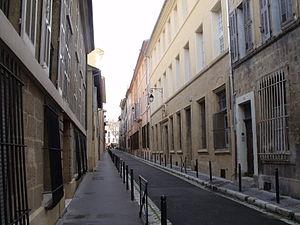
Rue Roux-Alphéran. Aix-en-Provence.
Le quartier Mazarin est un quartier urbain situé dans la partie sud de la ville d'Aix-en-Provence, à proximité du cours Mirabeau. Construit au XVIIᵉ siècle par Michel Mazarin, il se caractérise par de nombreux hôtels particuliers et de fontaines ornées. Le quartier Mazarin correspond au tiers de la superficie d'Aix.
La rue Roux-Alphéran est une rue de la ville d'Aix-en-Provence.